Léo Baptistão

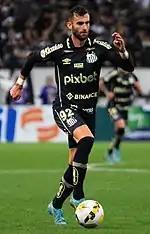
Baptistão with Santos in 2022

On 21 August 2021, Baptistão signed a contract with hometown club Santos FC until May 2023, returning to Brazil after 13 years. He made his debut on 4 September, starting in a 2–1 away loss against Cuiabá Esporte Clube, and finished the season with just eight appearances due to injury.